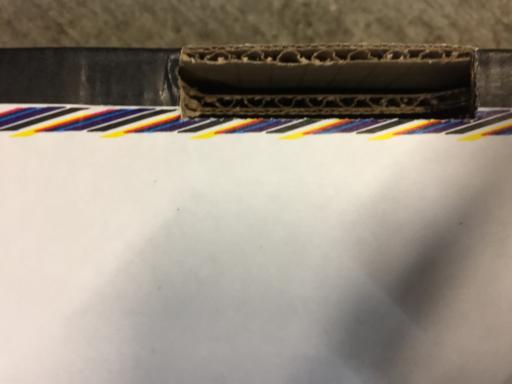
Label: cardboard